Albert Franz Theodor Reuss

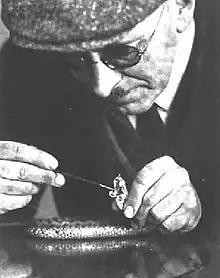
Reuss handling a snake from the cover of "Die Weite Welt" (29 April 1928)

Albert Franz Theodor Reuss (23 May 1879 – 24 December 1958) was a self taught German amateur herpetologist and terrarium keeper. He also took an interest in entomology.